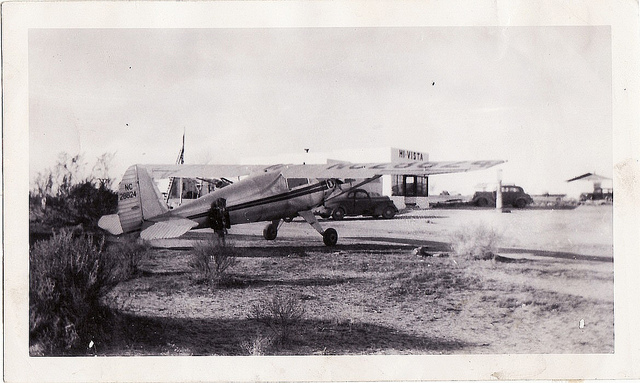
High wing, single engine aircraft parked at airfield.

A train,an aeroplane and a car are seen in the ground.